Stormtroopers (Imperial Germany)

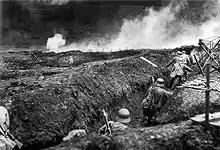
German stormtroopers training in Sedan, France (1917).

Soldiers were trained to consider fire as a means to facilitate movement in progress. Movement would be a call for fire. N. R. McMahon advocated using combined arms in the attack, particularly light machine guns (some six light and two heavy MGs per battalion) using a decentralised fire control and tactical command system (known as "Auftragstaktik" in German). These methods, suggested in 1909, bore a strong resemblance to the "Stoßtrupptaktik" used by the Germans six years later.